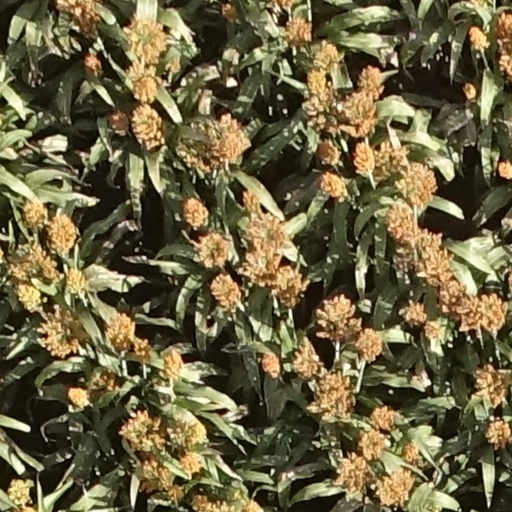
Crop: sorghum